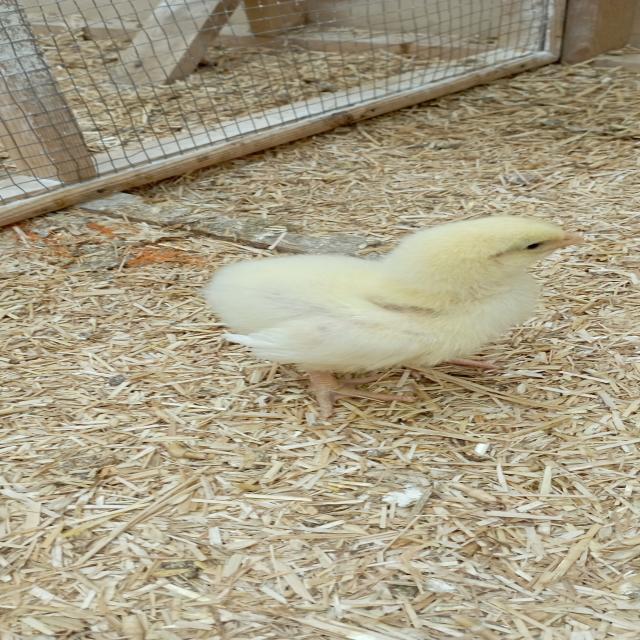
Weight: 179 g